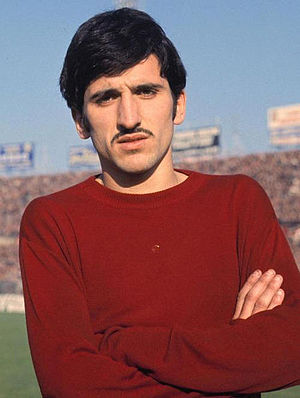
Gigi Meroni
"Luigi ""Gigi"" Meroni var en italiensk fodboldspiller.